Michal Mertiňák

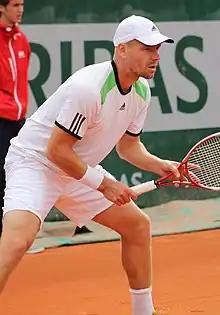
Mertiňák in 2013

Michal Mertiňák (born 11 October 1979) is a retired professional tennis player from Slovakia. He turned professional in 1999, and has won six doubles titles in his career on the ATP Tour. He reached his career high doubles ranking of World No. 12 in February 2010. He played in the 2005 Davis Cup for Slovakia, who finished runner-up to Croatia. Mertiňák played two ties in the final, including losing the deciding fifth rubber to Mario Ančić.